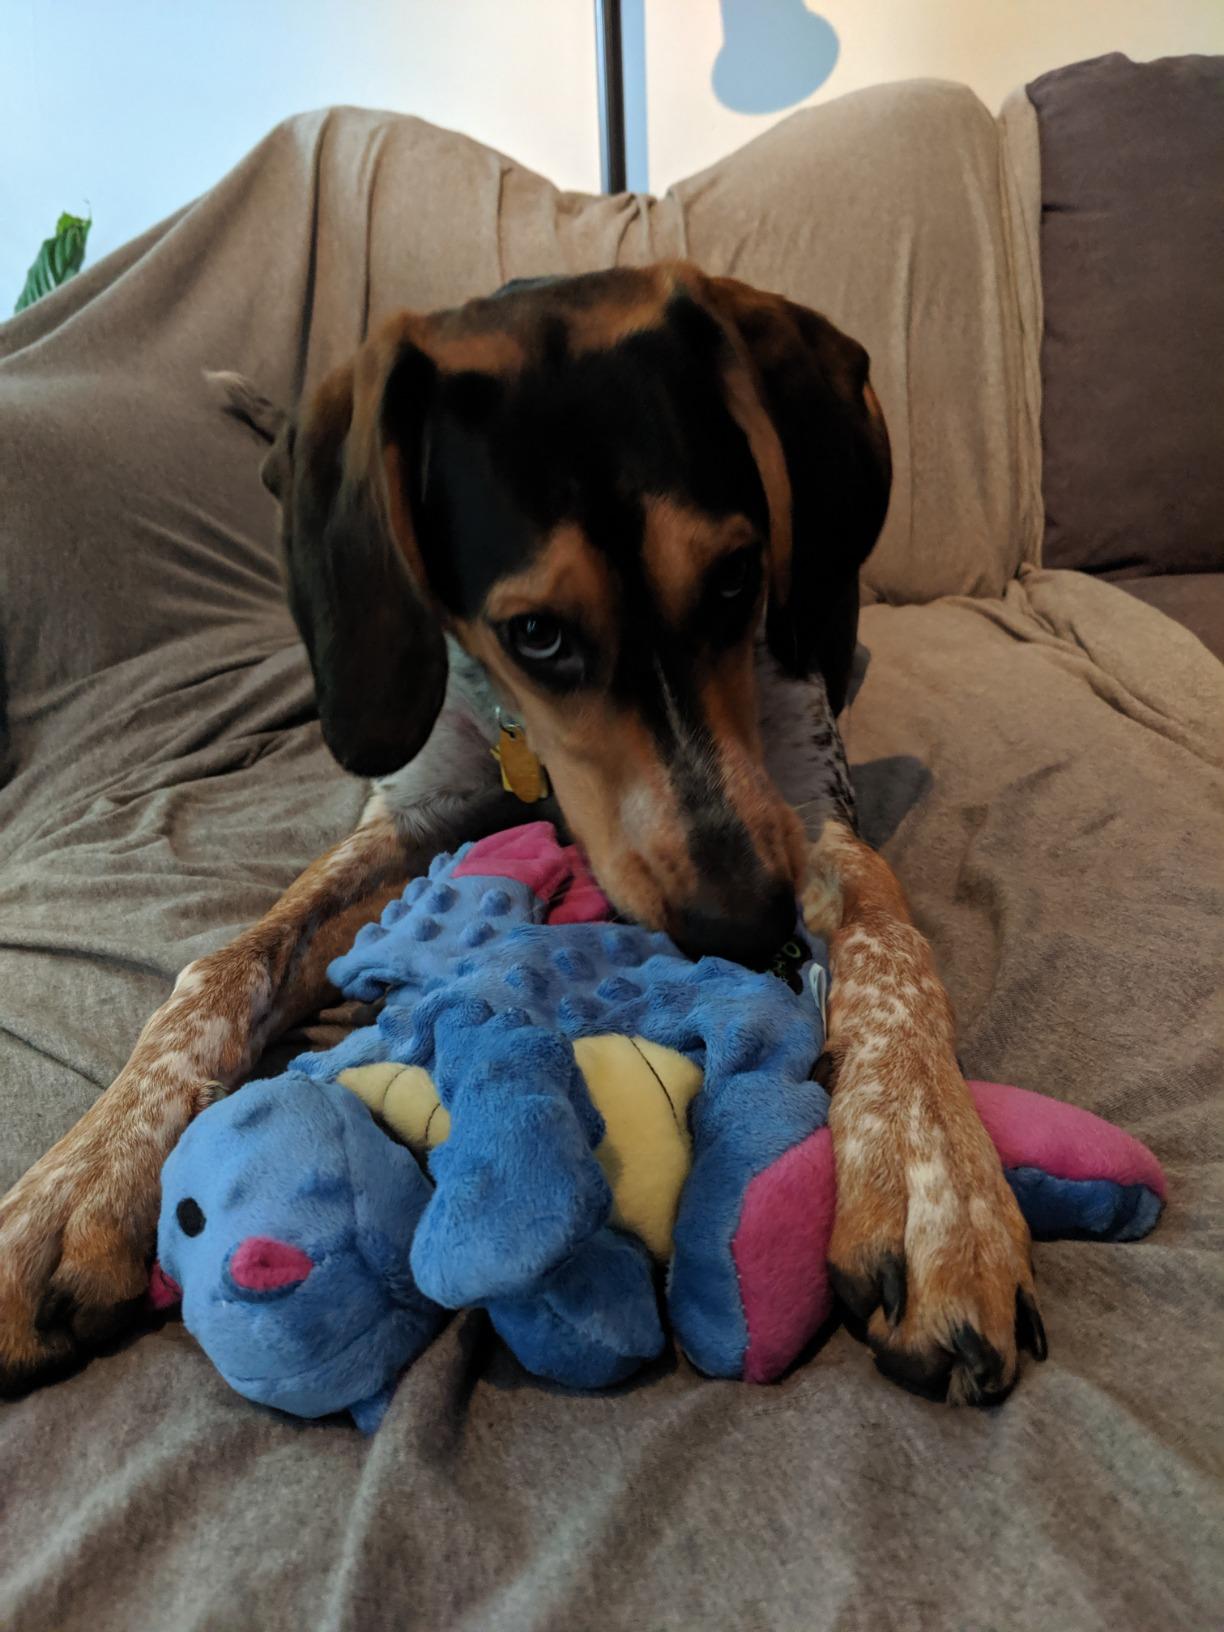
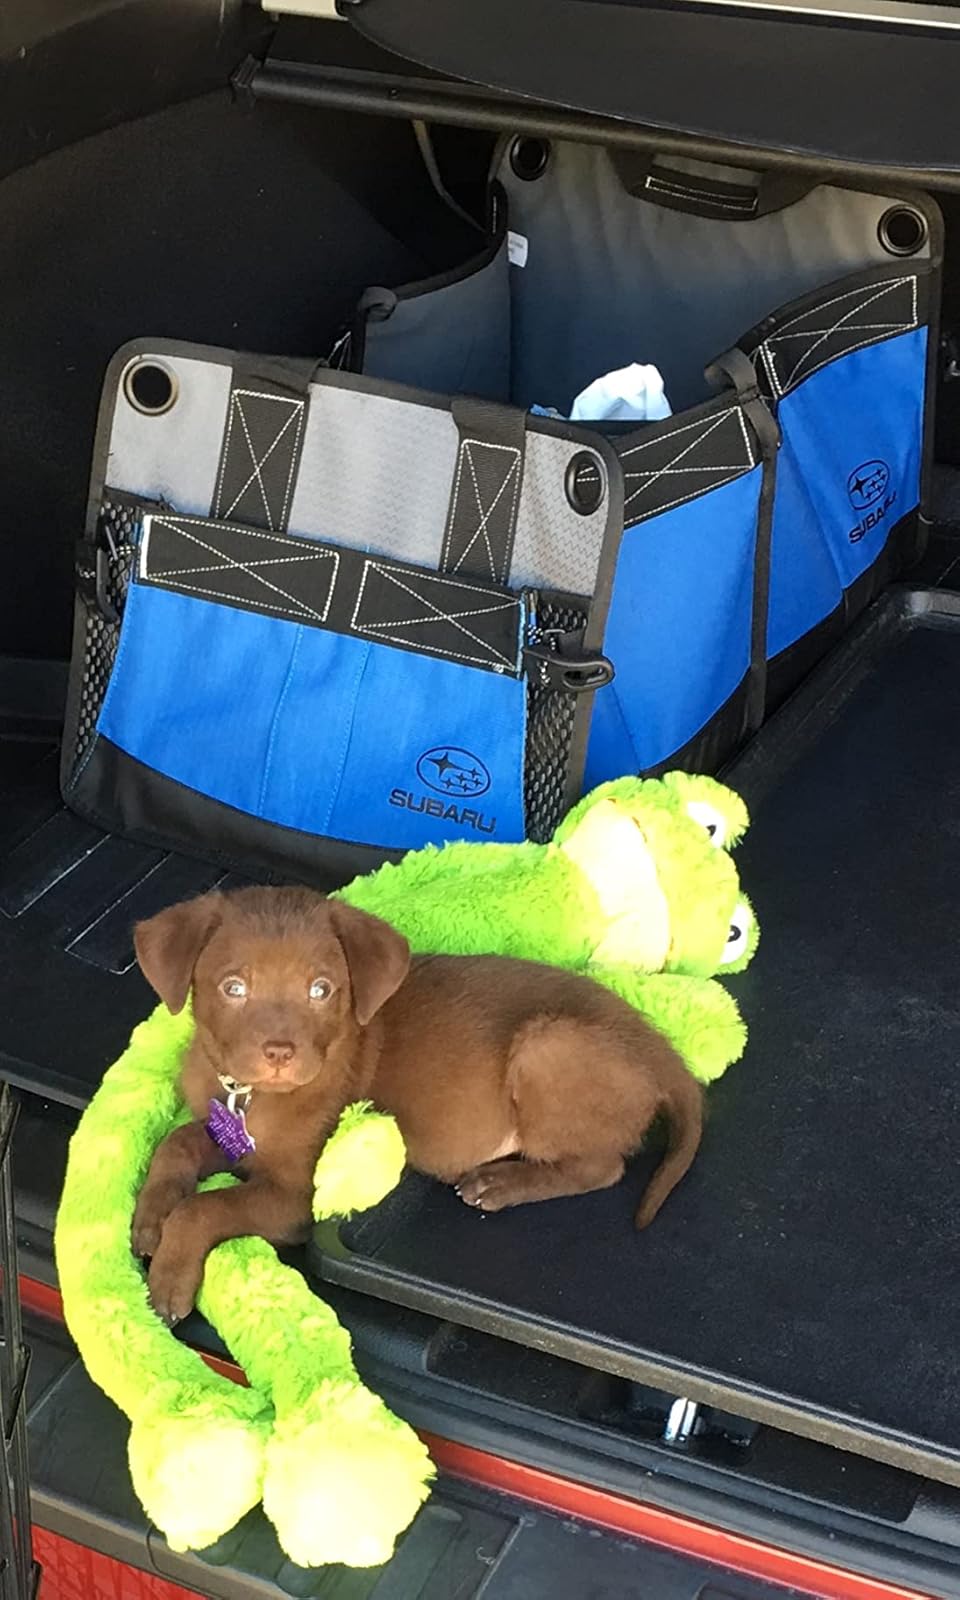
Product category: items_toy
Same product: no